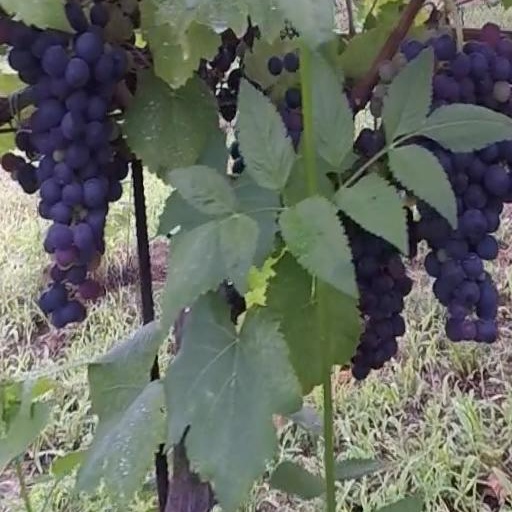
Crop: grape